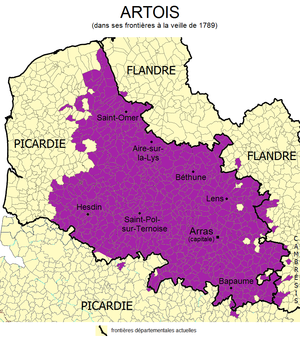
Carte de l'Artois dans ses frontières à la veille de 1789, basée sur l'État par ordre alphabétique des Villes, Bourgs, Villages &amp
L’Artois est un pays traditionnel de France et une province du royaume sous l’Ancien Régime, ayant pour capitale Arras, aujourd’hui inclus dans le département du Pas-de-Calais. Les habitants de l’Artois sont les Artésiens. Le nom Artois demeure aujourd’hui dans le nom de communautés de communes et de pays d’aménagement du territoire.